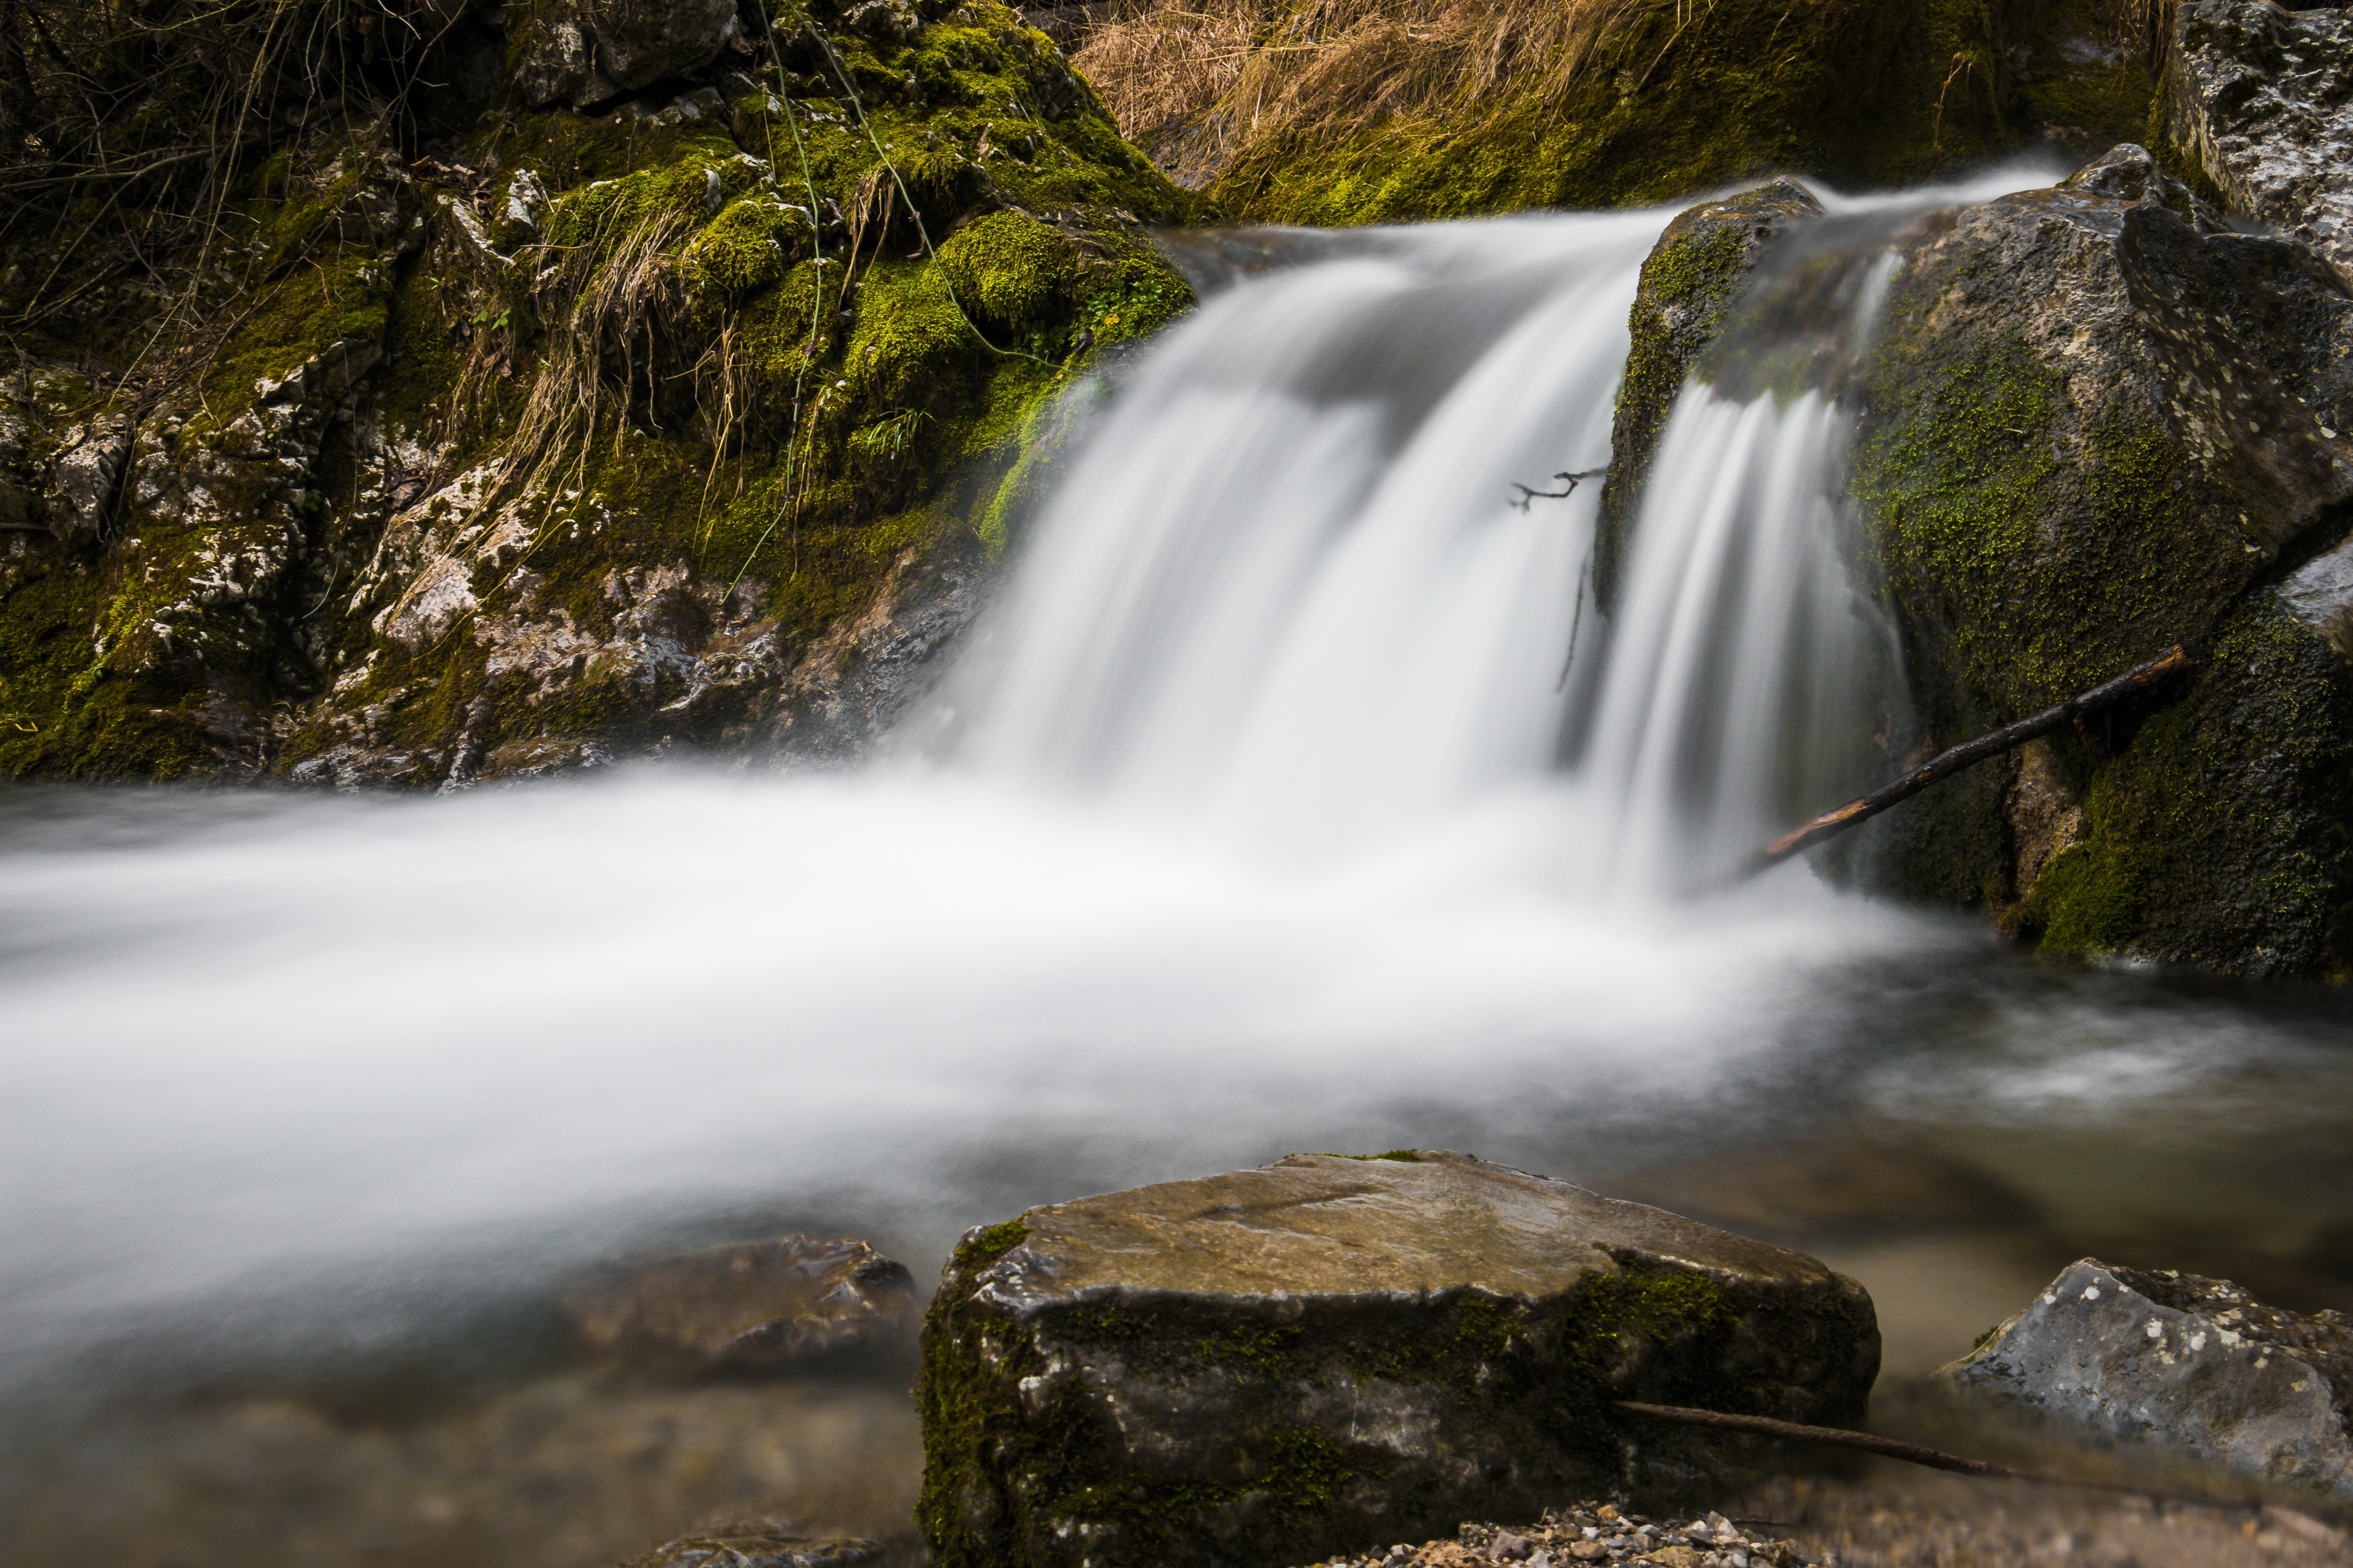
landscape, water, nature, rock, waterfall, creek, cold, river, clear, stream, flow, splash, autumn, rapid, romantic, long exposure, bubble, body of water, beautiful, wasserfall, torrent, bach, waters, water feature, watercourse, charming, murmur, water running, mountain stream